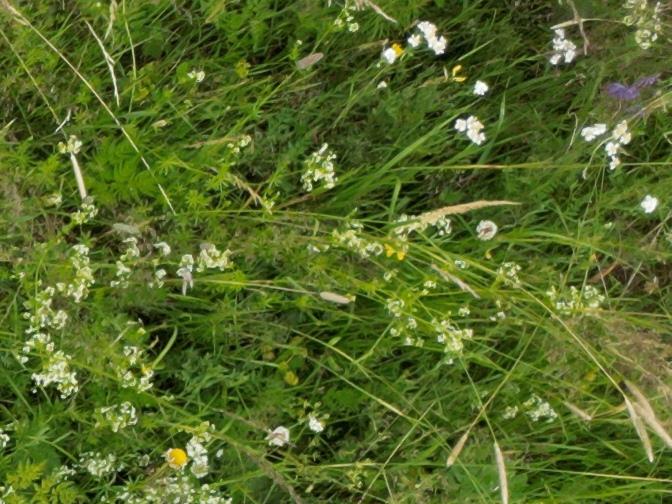
Flowers visible: yarrow flowers, yarrow flowers, yarrow flowers